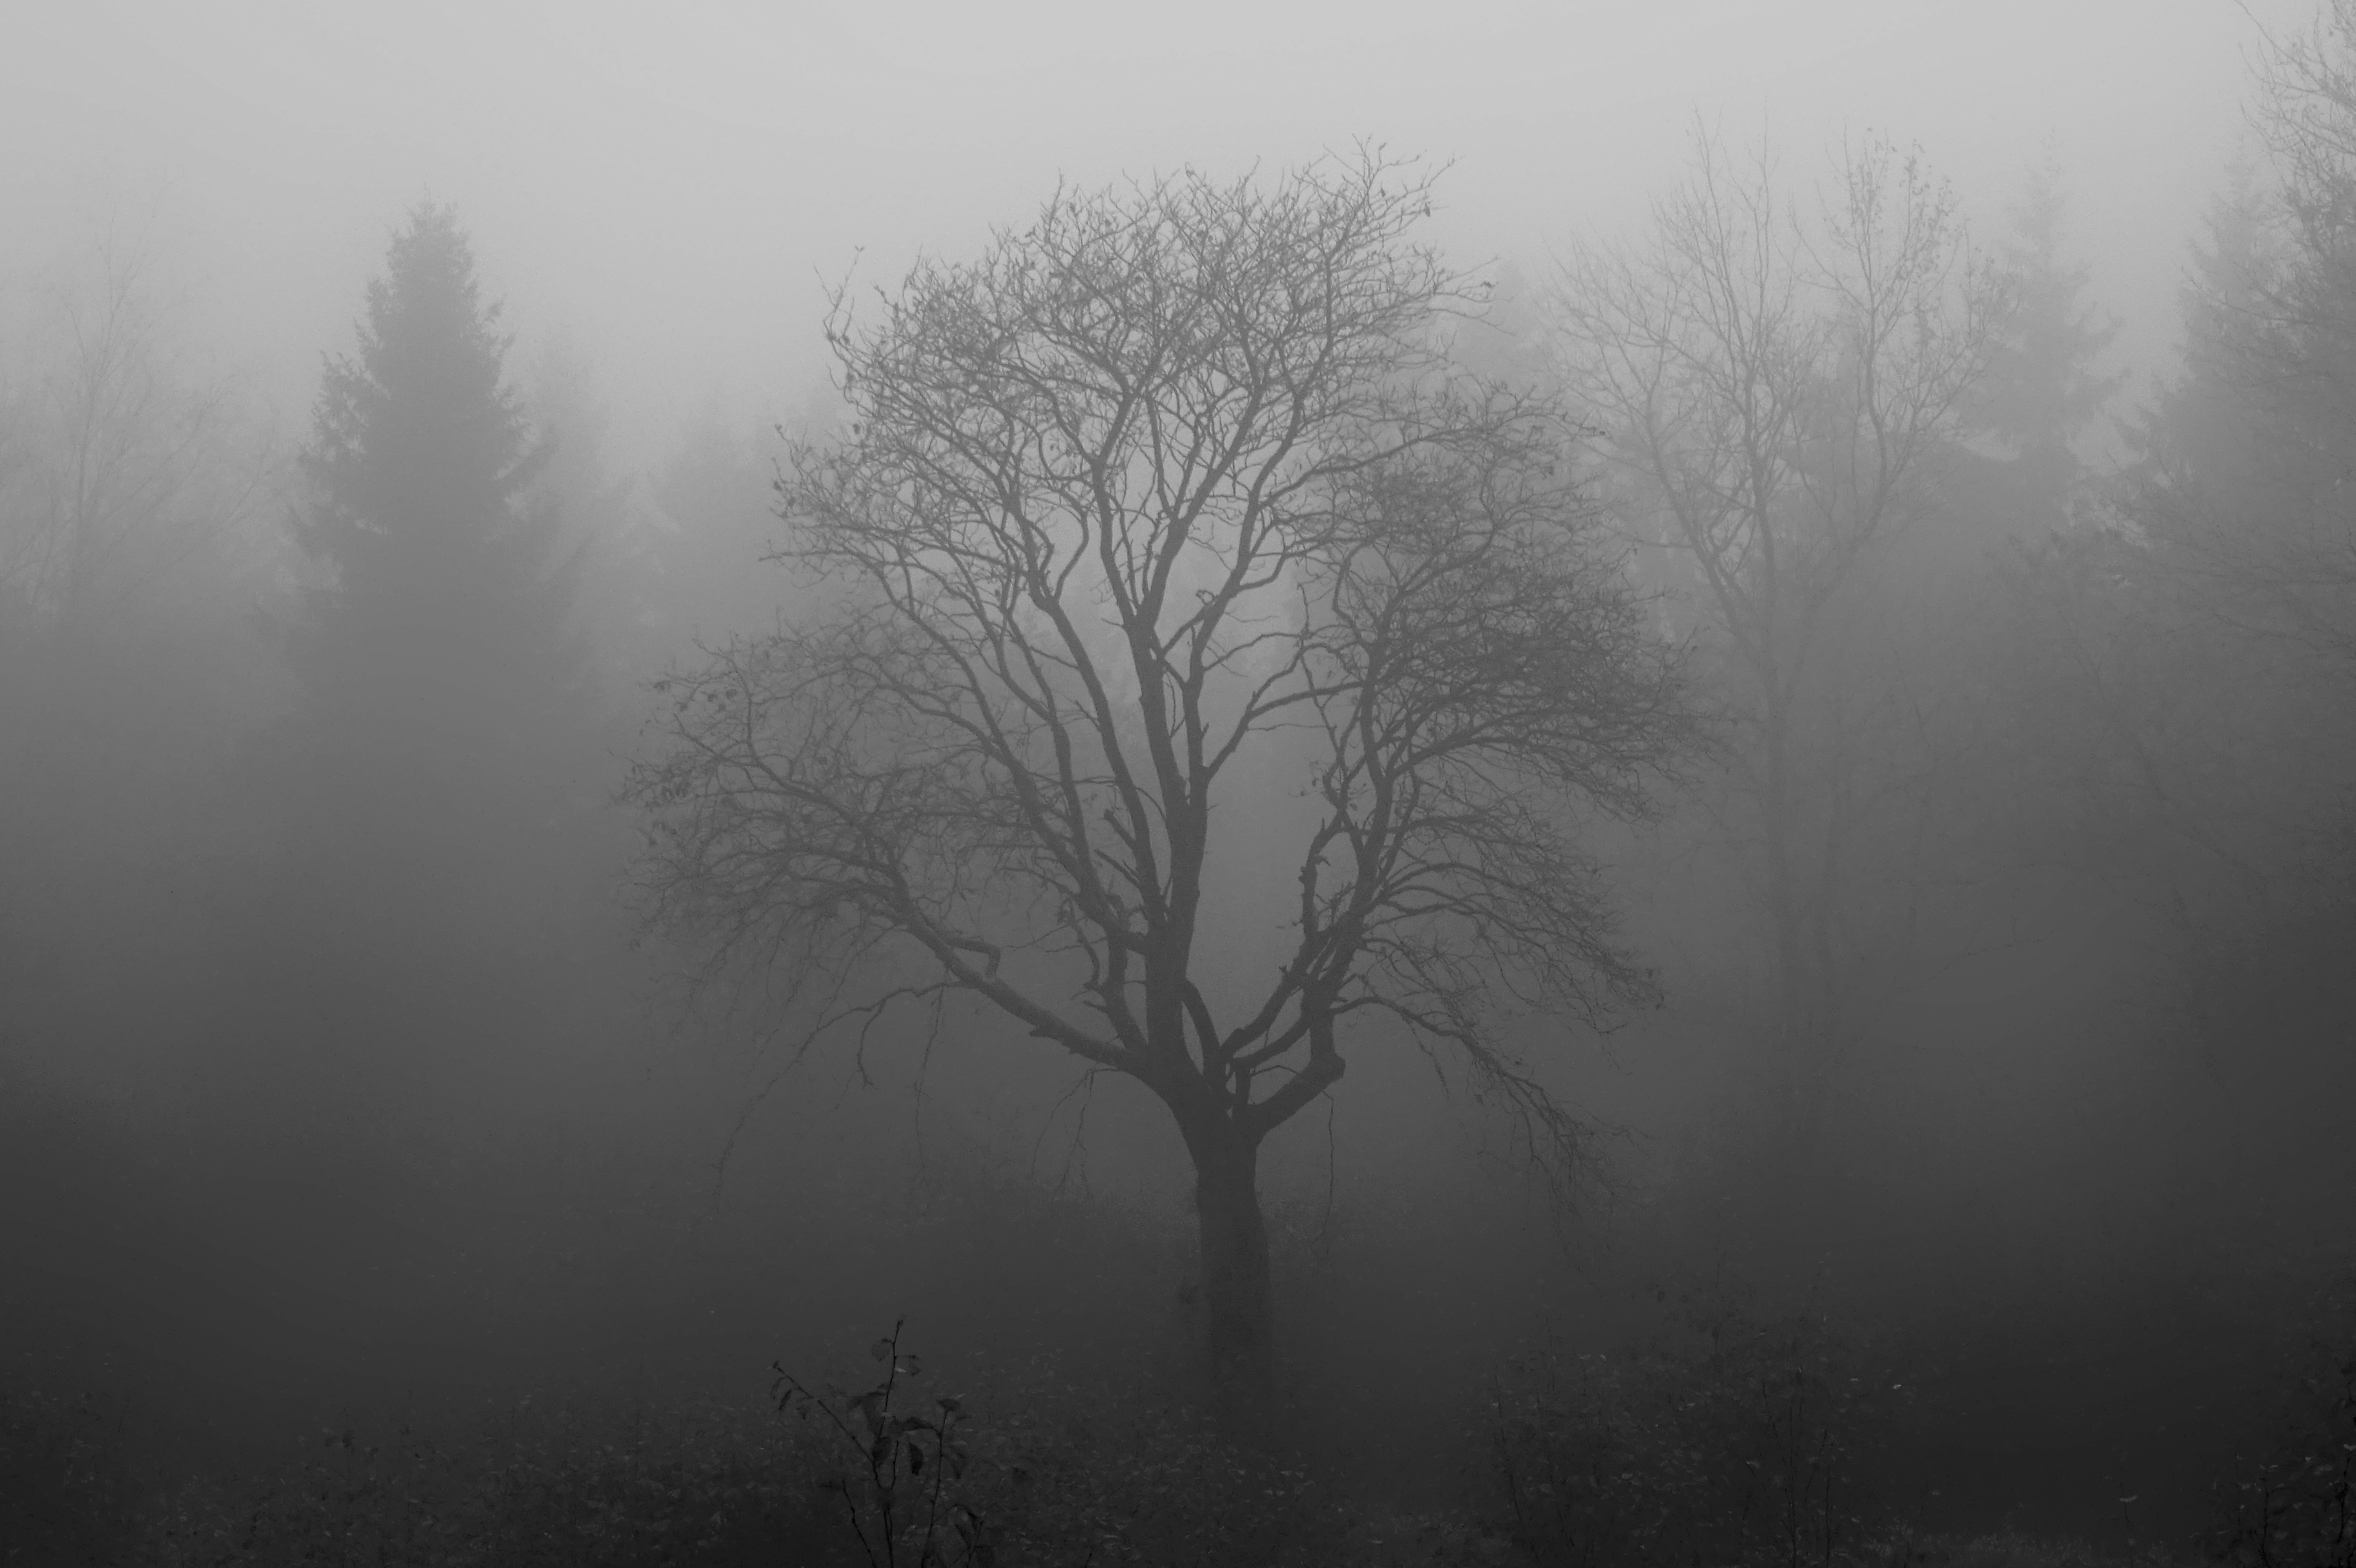
landscape, tree, water, forest, swamp, branch, snow, winter, black and white, structure, fog, mist, white, morning, rain, dawn, atmosphere, mystical, autumn, weather, haze, darkness, black, monochrome, fear, moor, gloomy, mood, moist, mourning, veil, depression, freezing, nature reserve, venn, karg, monochrome photography, sparse, atmospheric phenomenon, woody plant